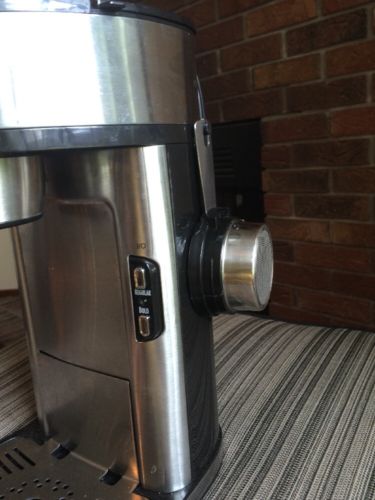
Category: coffee maker